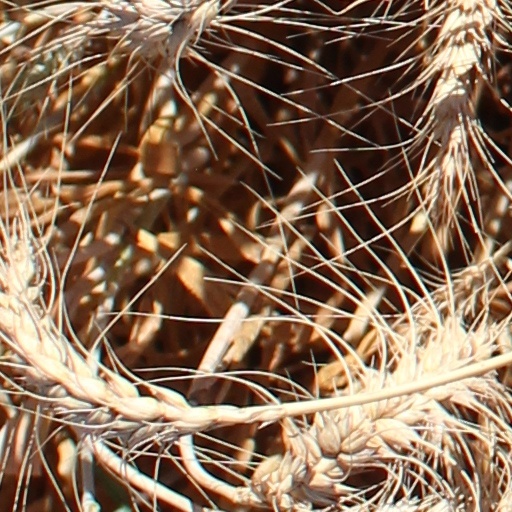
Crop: wheat